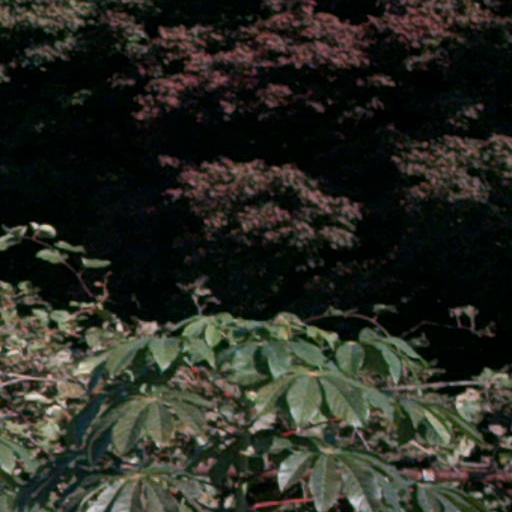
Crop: cassava